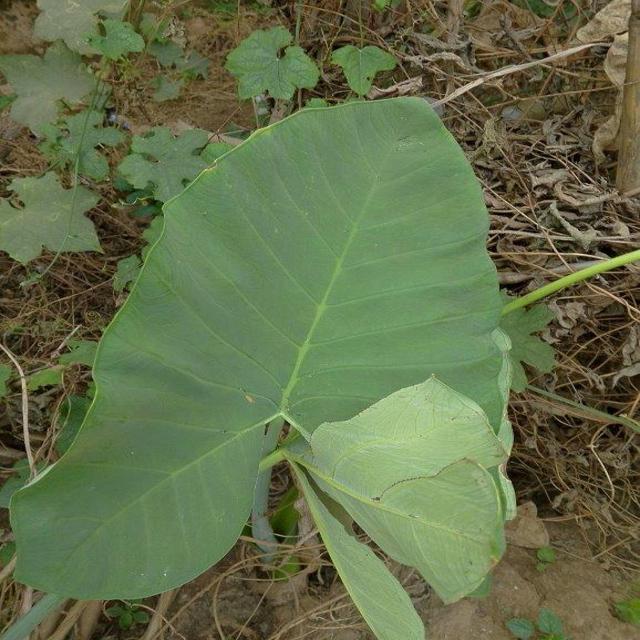
Label: Healthy